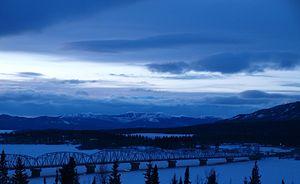
Teslin est un village du territoire du Yukon au Canada, qui englobe le village proprement dit, et la réserve indienne adjacente la Teslin Post Indian Reserve 13. Elle est située sur la Route de l'Alaska, au mile 804, le long du lac Teslin. Son nom provient du nom tlingit Teslintoo.